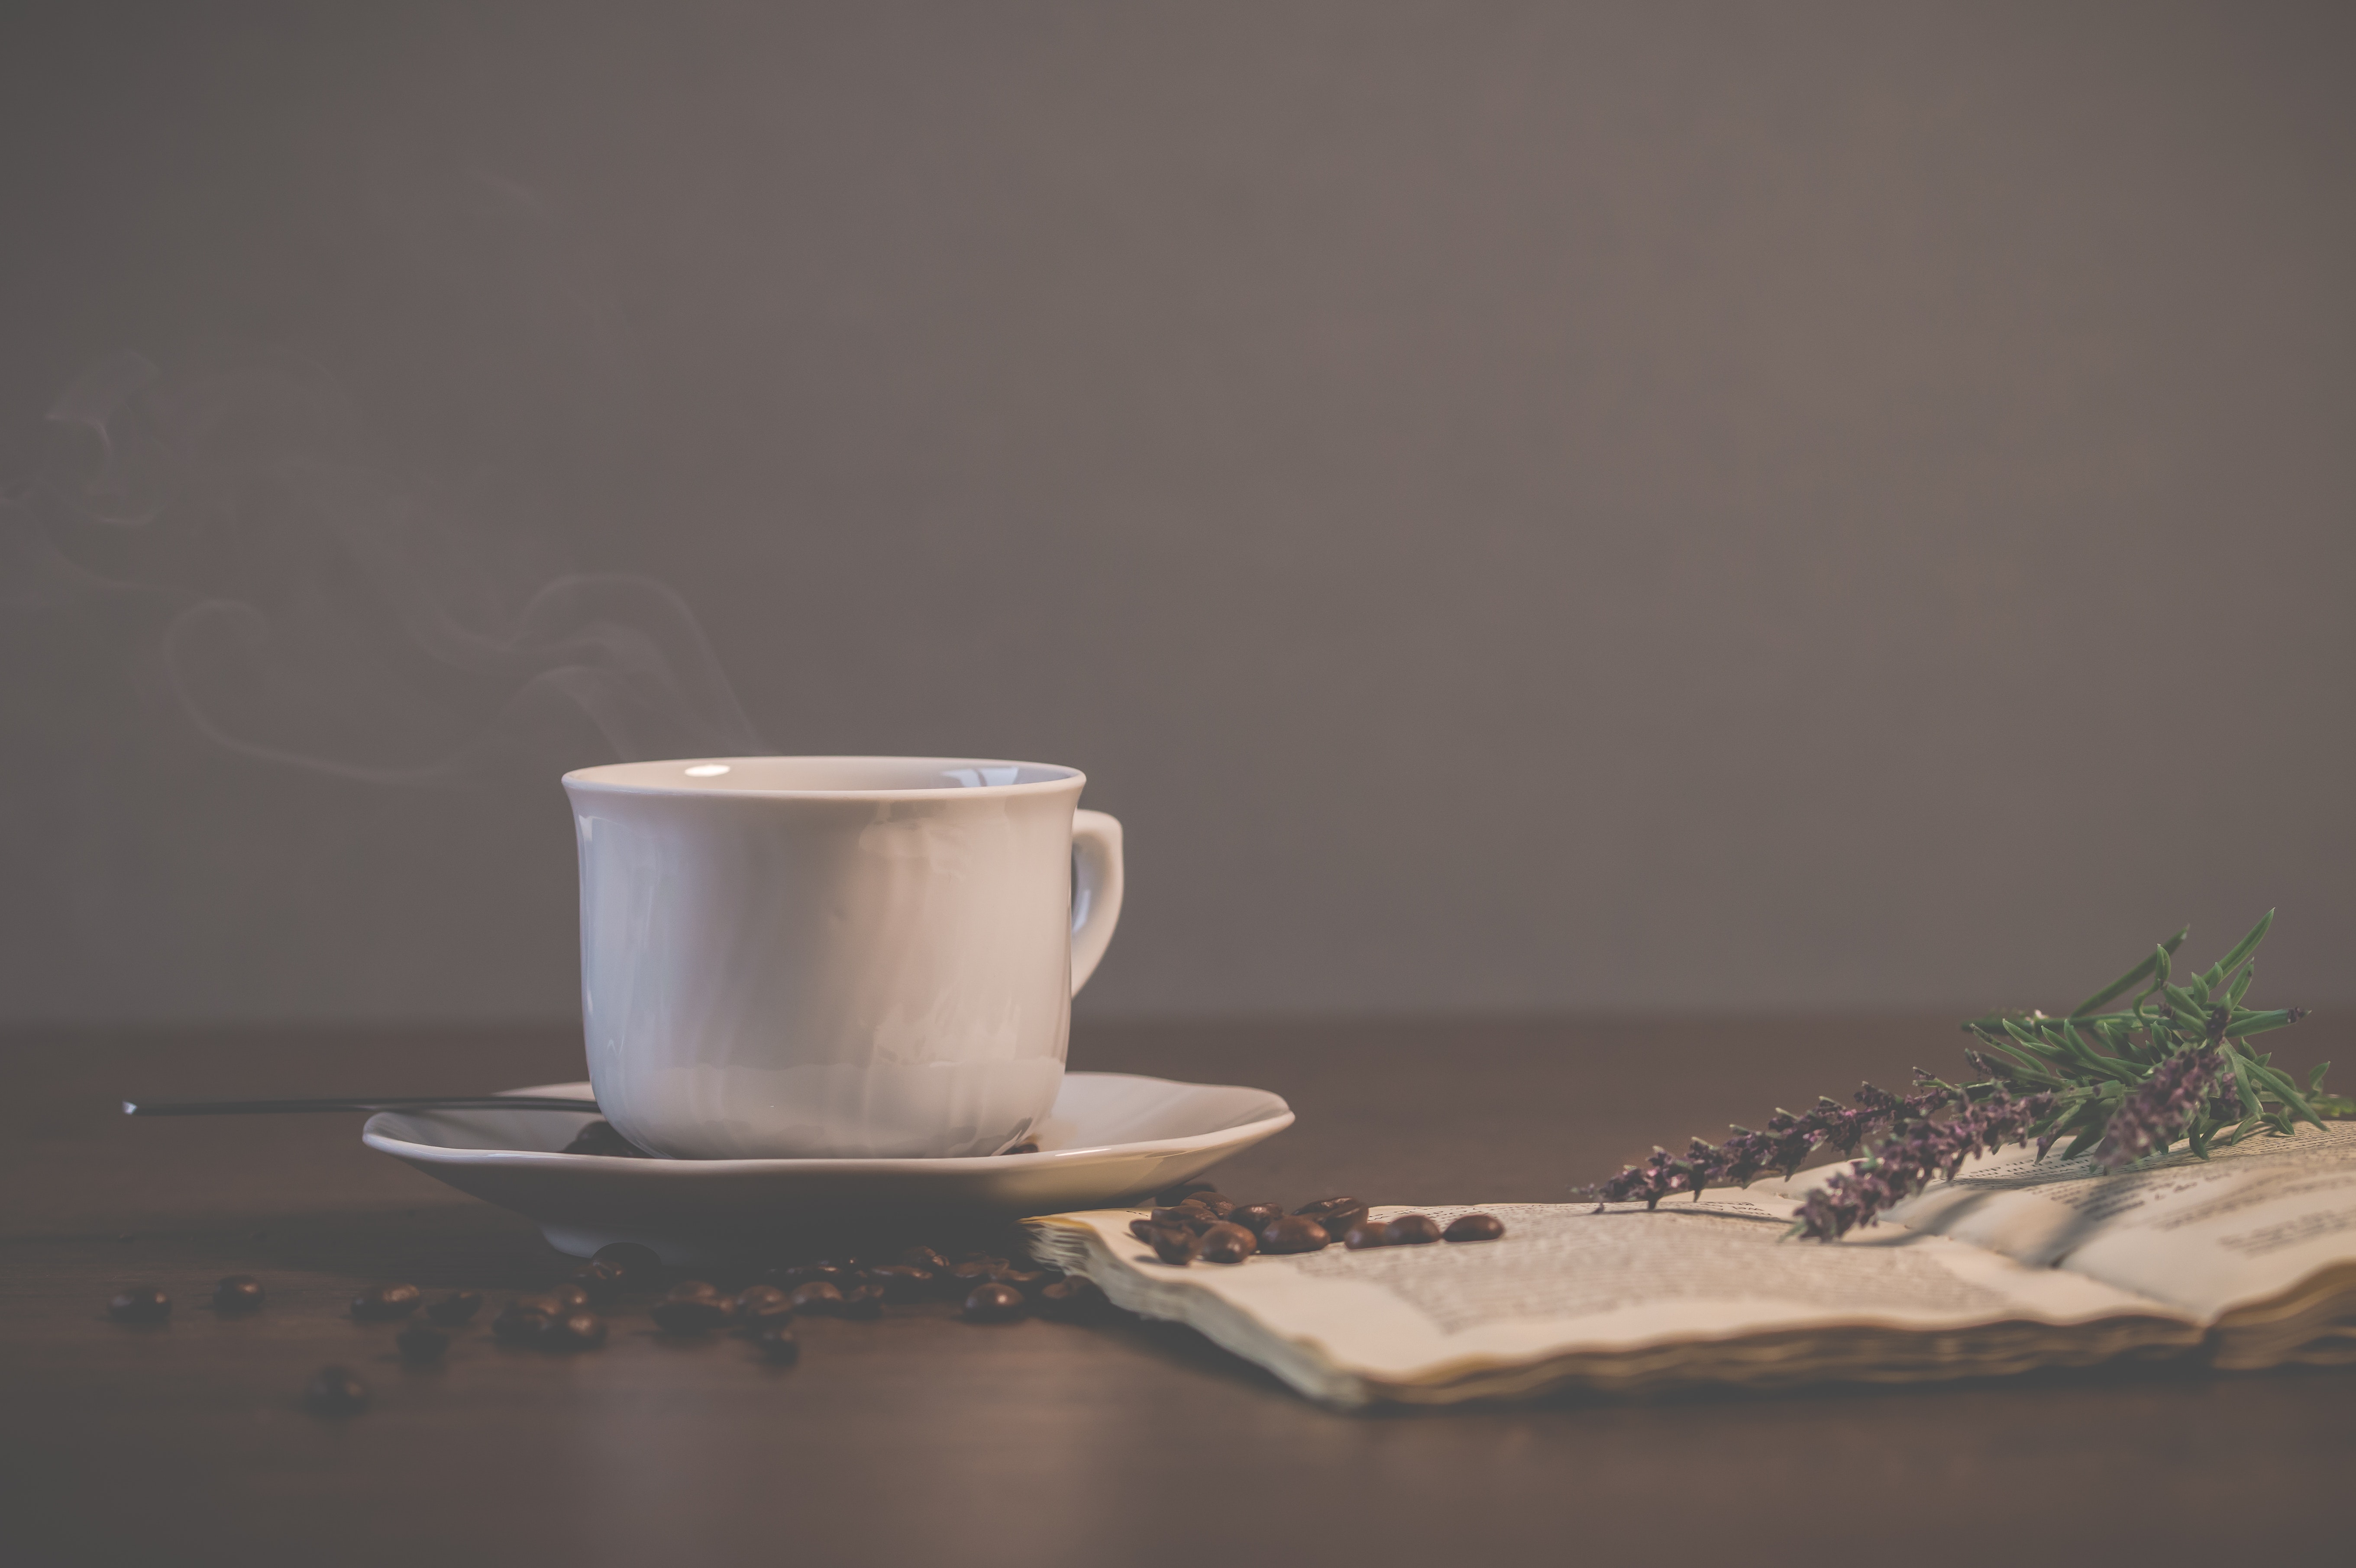
cup, saucer, still life photography, coffee cup, still life, serveware, tableware, teacup, drinkware, photography, table, dishware, beige, ceramic